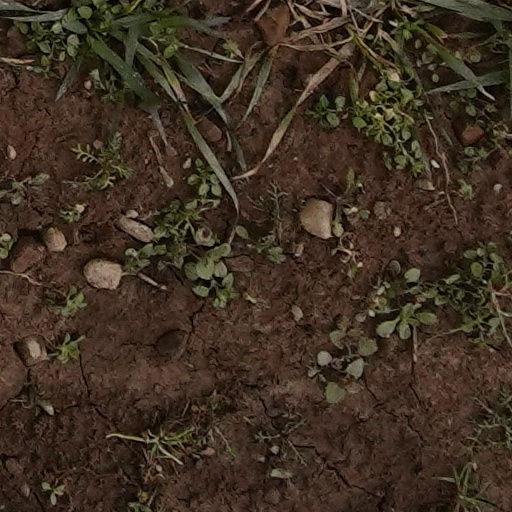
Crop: wheat